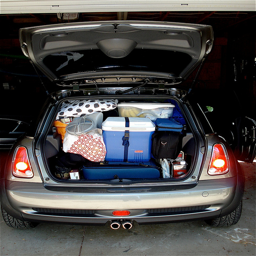
hatch up on hatchback car that is loaded up with coolers and blankets
This is a hatch back car with its trunk filled to the top.
A car trunk is loaded down with luggage and a cooler.
The hatch of the car is packed full with things.
A trunk of a car filled up with a cooler suitcase and other items.